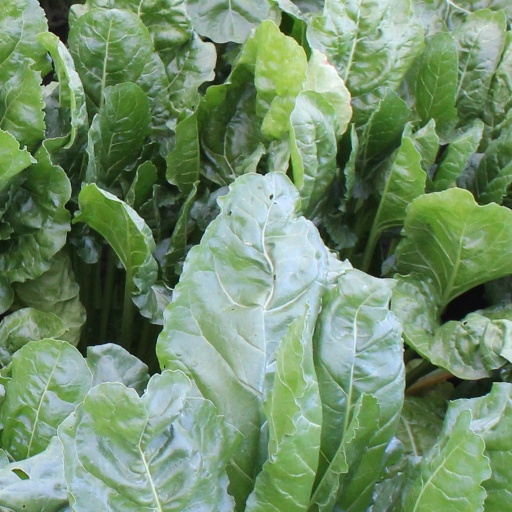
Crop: sugar beet